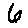
Label: 6